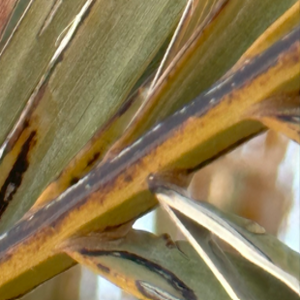
Label: Black Scorch